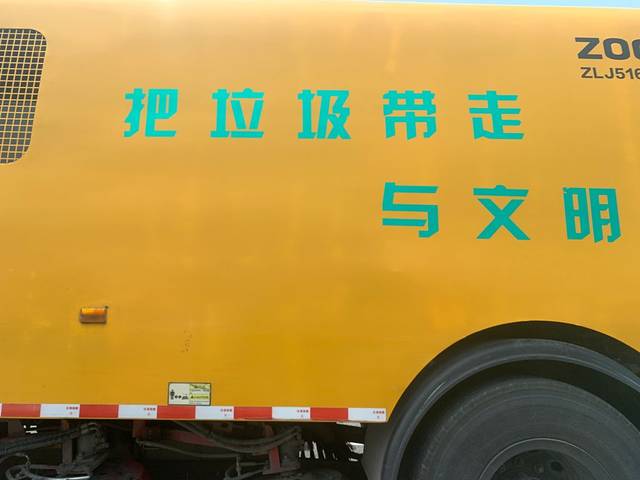
Region: China
Coordinates: 31.199, 121.534